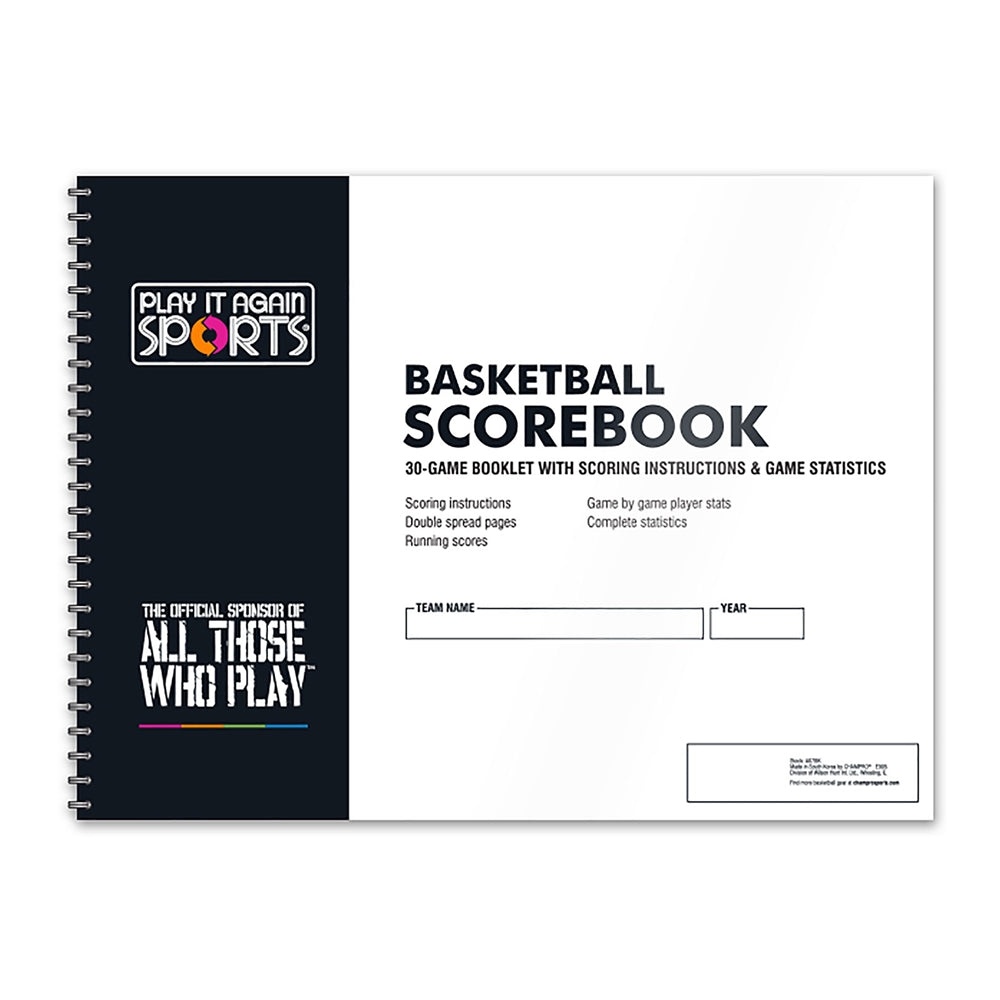
Basketball Score Book - PIAS
Brand: SportsHeavenClub
Keep your game organized and your stats sharp with the Basketball Score Book – PIAS Edition. Designed for coaches, scorekeepers, and teams at every level, it's your courtside companion for tracking every play, point, and player detail across the entire season. Key Features & Design Designed for durability and ease of use, so it stands up to long seasons on the sidelines. Keep track of every play, point, and player detail across the entire season with a clear, organized layout. Perfect for coaches, scorekeepers, and teams at every level. Season-long stats at a glance to simplify timeouts and post-game reviews. PIAS Edition standardizes your scoring format for consistency across games. Whether you’re building game plans, reviewing performance, or simply avoiding cluttered records, the Basketball Score Book – PIAS Edition helps you stay on top of the game all season long.
Category: Sporting Goods > Athletics > Coaching & Officiating > Scoreboards > Manual Scoreboards